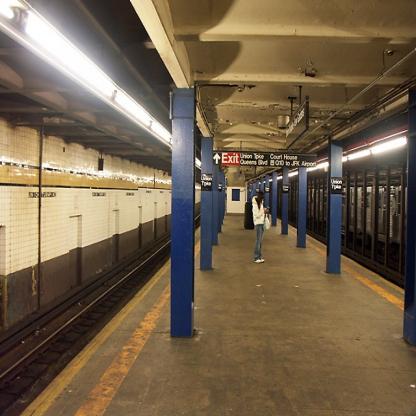
Scene: Indoor